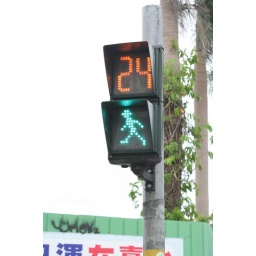
walking in the blue signal.